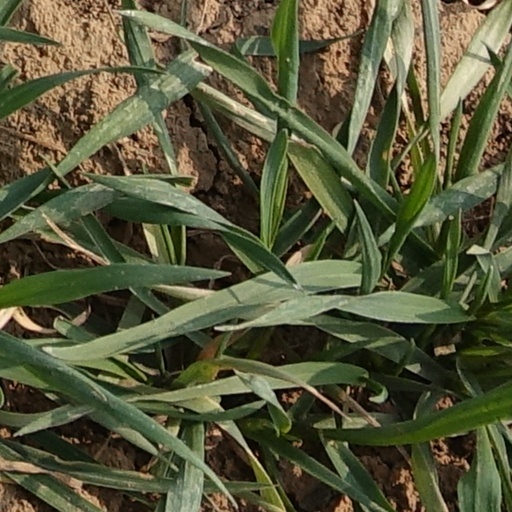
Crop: wheat